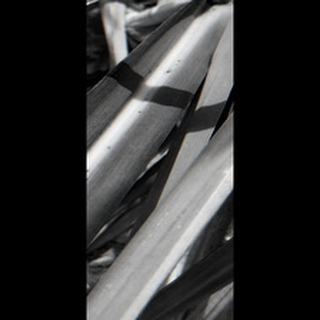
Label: sugarcane_rust